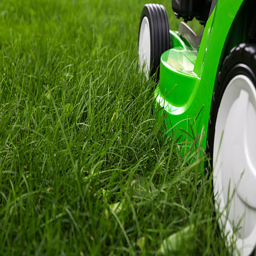
green lawnmower on the lawn